Marcelo Mirisola

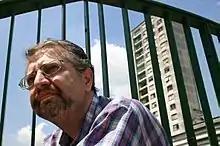
Marcelo Mirisola por João Marcondes

Marcelo Mirisola (born in São Paulo on May 9, 1966) is a contemporary Brazilian author. He is usually known for his scatological, innovative, and comic writing style, and for his ingenious interplay between autobiography and fiction. His literary production includes short stories, novels, chronicles, and theater pieces, and is influenced by authors like John Fante, Henry Miller, Charles Bukowski, Louis-Ferdinand Céline, and Marcia Denser, among others. He has collaborated regularly for Brazilian magazines, newspapers and websites. Mirisola holds a bachelor's degree in law, but has never practiced the profession. In 2020 Mirisola won a prize from the "Programa de Ação Cultural" (PROAC) as a recognition for his outstanding body of work.